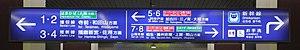
La gare d'Himeji est une gare ferroviaire localisée dans la ville d'Himeji, dans la préfecture de Hyōgo au Japon. La gare est exploitée par la compagnie JR West, sur la ligne Sanyō, ainsi que sur la ligne Shinkansen Sanyō et des deux autres lignes les lignes Bantan et Kishin. Elle est le terminus fictif de la ligne JR Kobe. La gare se situe au cœur de la ville et son numéro de gare est JR-A85.